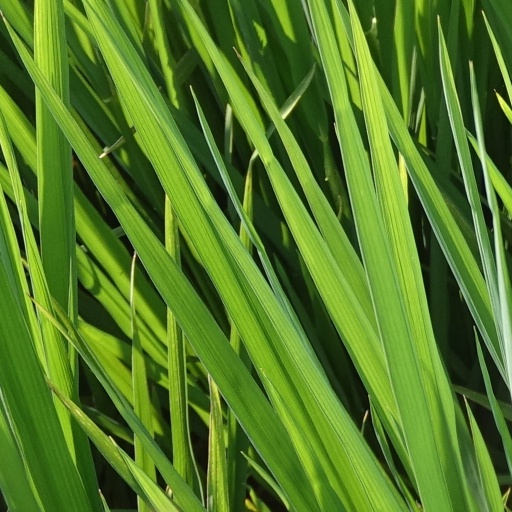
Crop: rice